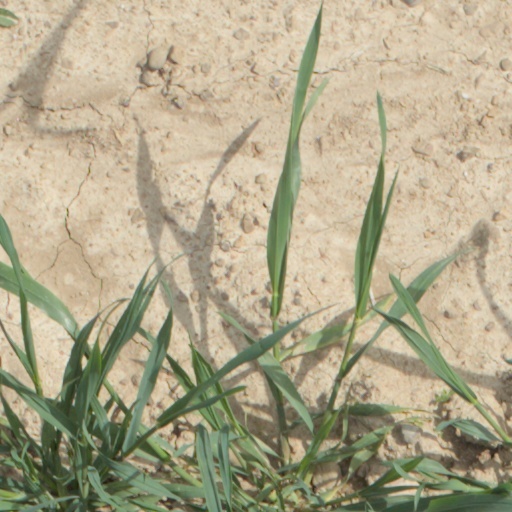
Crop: wheat